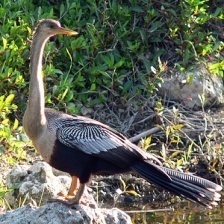
Species: ANHINGA
Scientific name: ANHINGA ANHINGA